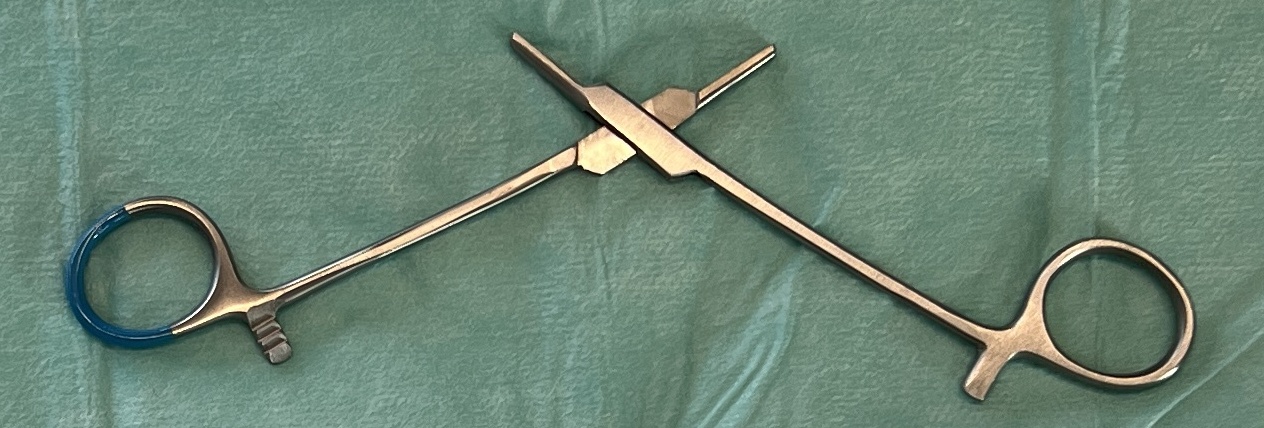
Hinged instrument state: open